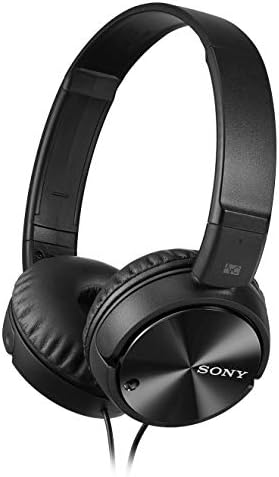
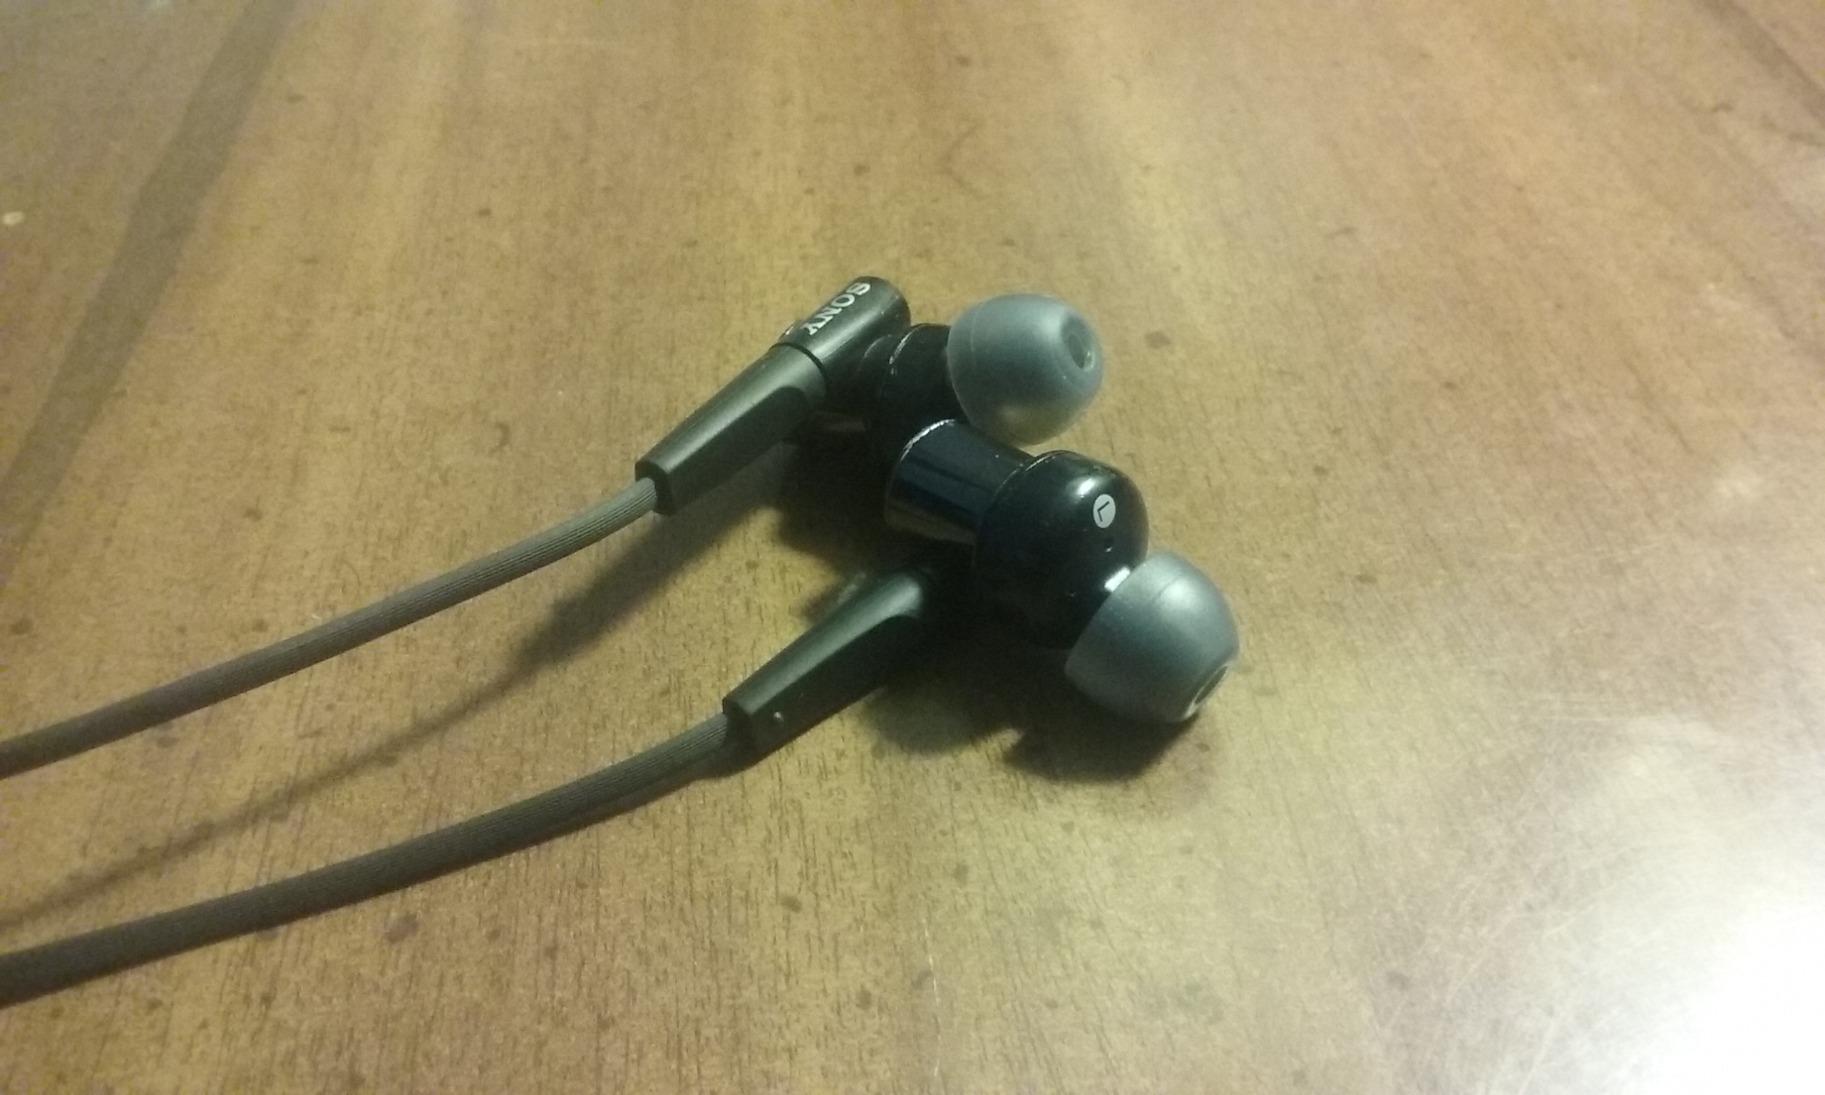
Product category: headphones
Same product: no